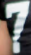
Number: 7